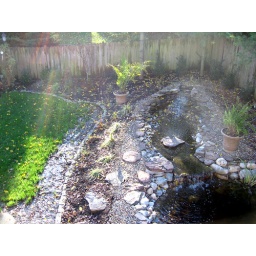
koi fish are resting now under a rock in the mud